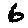
Label: 6